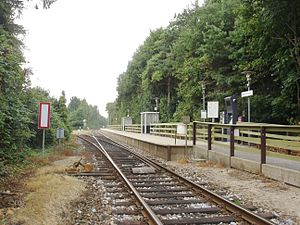
Stubbekøbing-Nykøbing-Nysted Banen / Strækninger hvor banetracéet er bevaret
Nystedbanens afgrening fra Lollandsbanen på Øster Toreby station
Stubbekøbing-Nykøbing-Nysted Banen var et dansk privatbaneselskab, der drev jernbanestrækningerne Nykøbing Falster-Nysted og Stubbekøbing-Nykøbing Falster. De fungerede som to oplandsbaner til Nykøbing, idet der ikke var gennemgående tog mellem Stubbekøbing og Nysted.